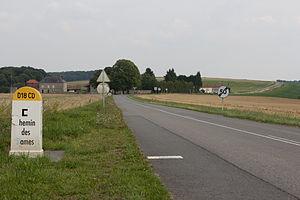
Le Chemin des Dames ou RD 18 CD est une route départementale française dans le département de l'Aisne entre Laon, Soissons et Reims, en France.